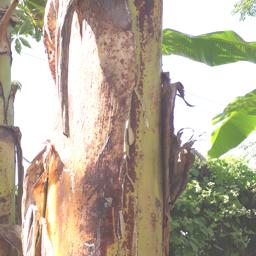
Label: PSEUDOSTEM WEEVIL